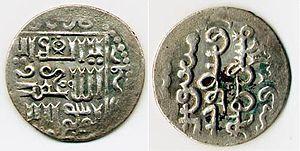
Cette liste présente les dirigeants de la Perse et de l'Iran.